Annie Kevans

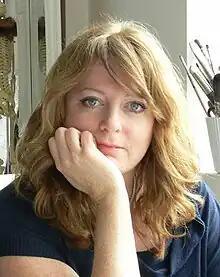

Kevans was born in 1972 in Cannes, France, to British parents. She was educated in France and England and subsequently took her part-time BA at Central Saint Martins College of Art and Design (1999–2004). While studying there, she supported herself by working at the V&A Museum of Childhood in London's East End. During this time, she also studied part-time for an MA in Museum & Gallery Management at City University in London.